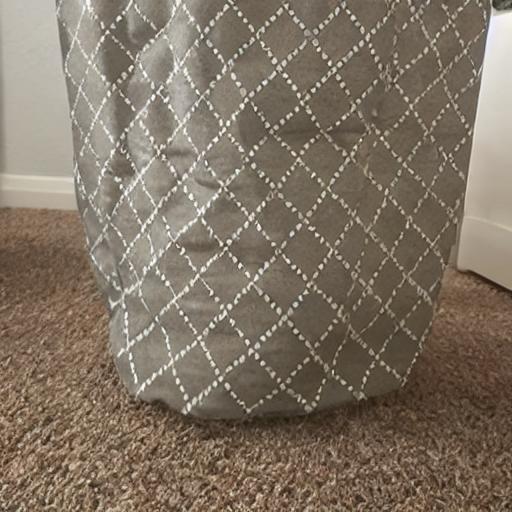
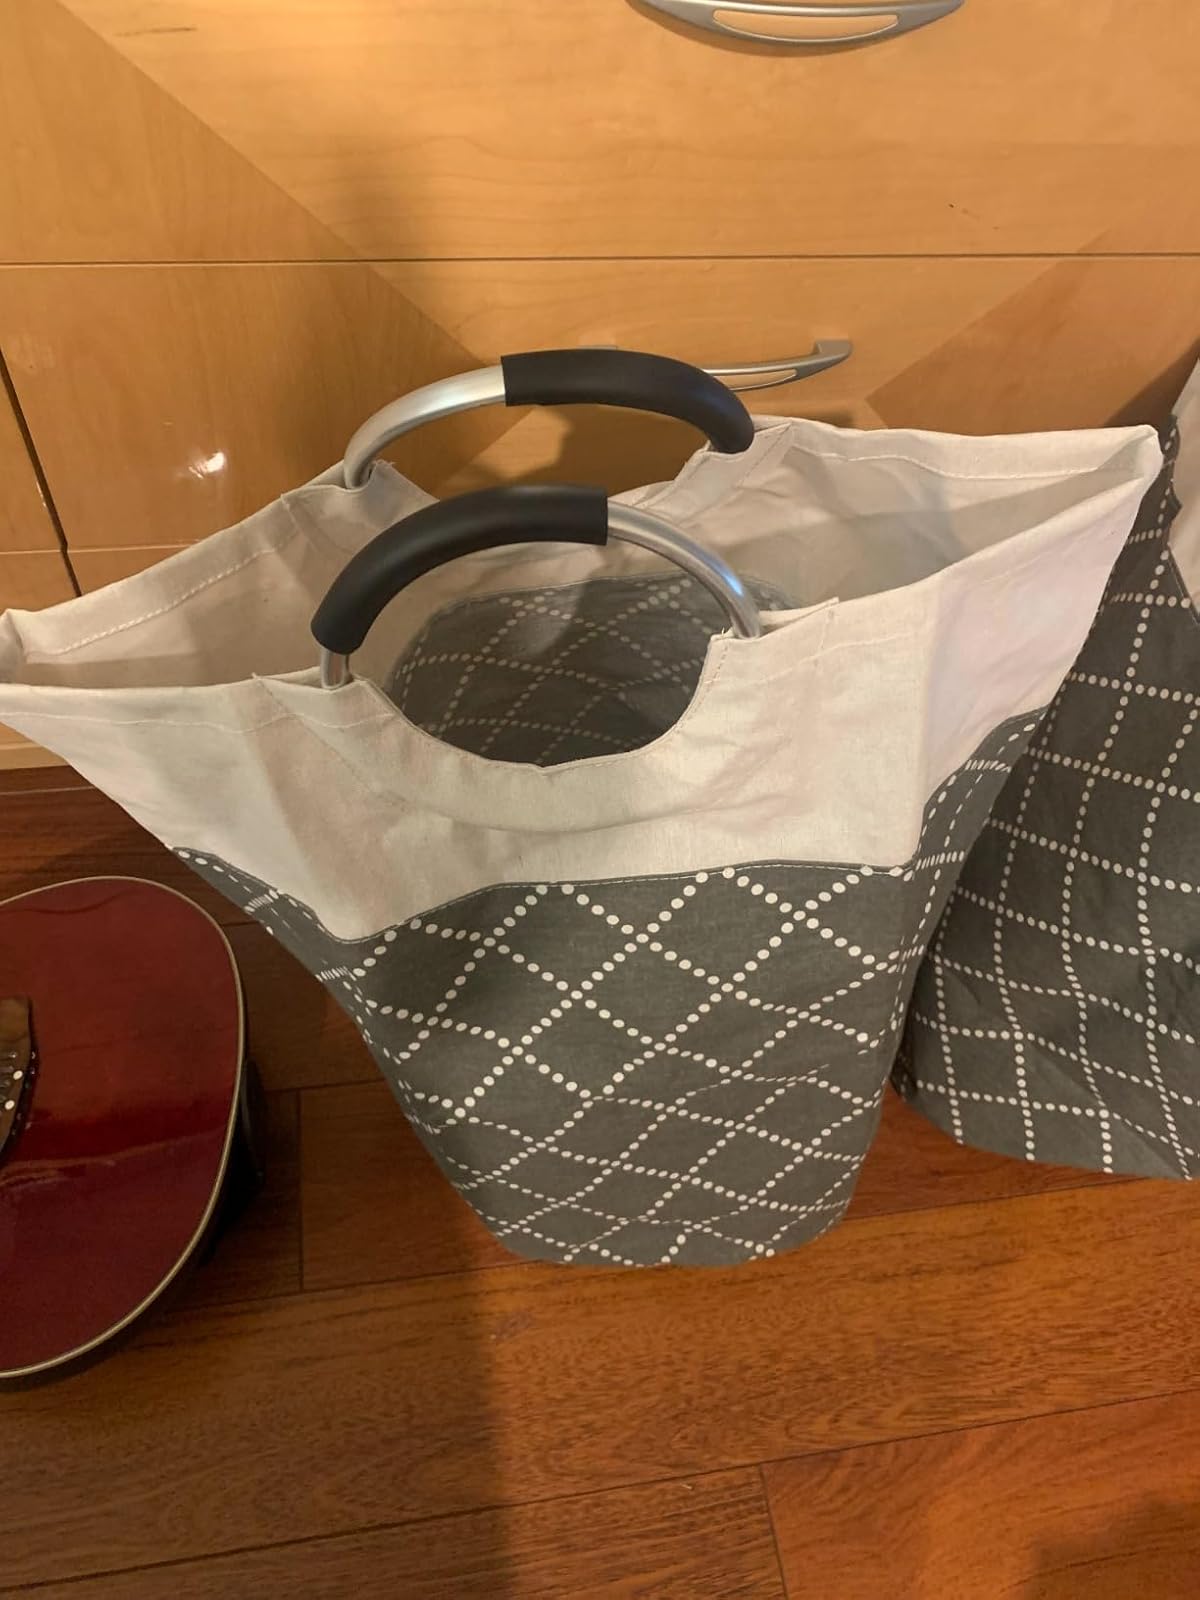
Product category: items_hamper
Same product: no